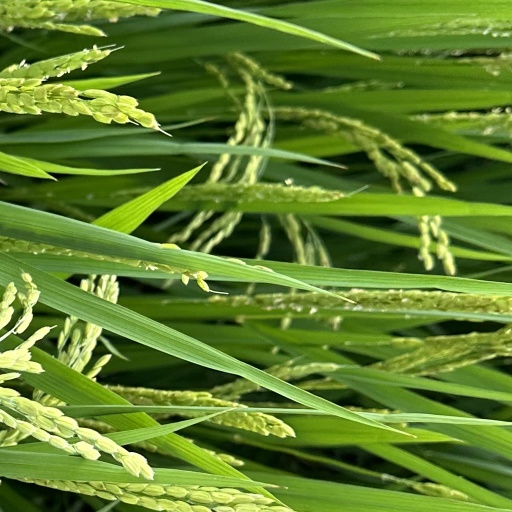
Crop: rice